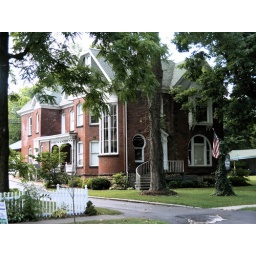
The Keyhole house in Anna, a quaint bed and breakfast.